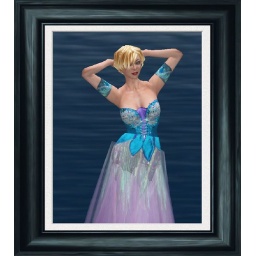
Artist Serena Parisi of France dressed in a formal blue dress in Second Life